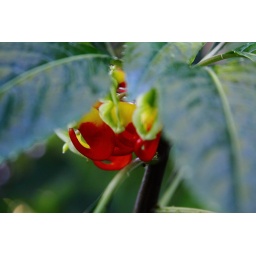
red flower under the leafs